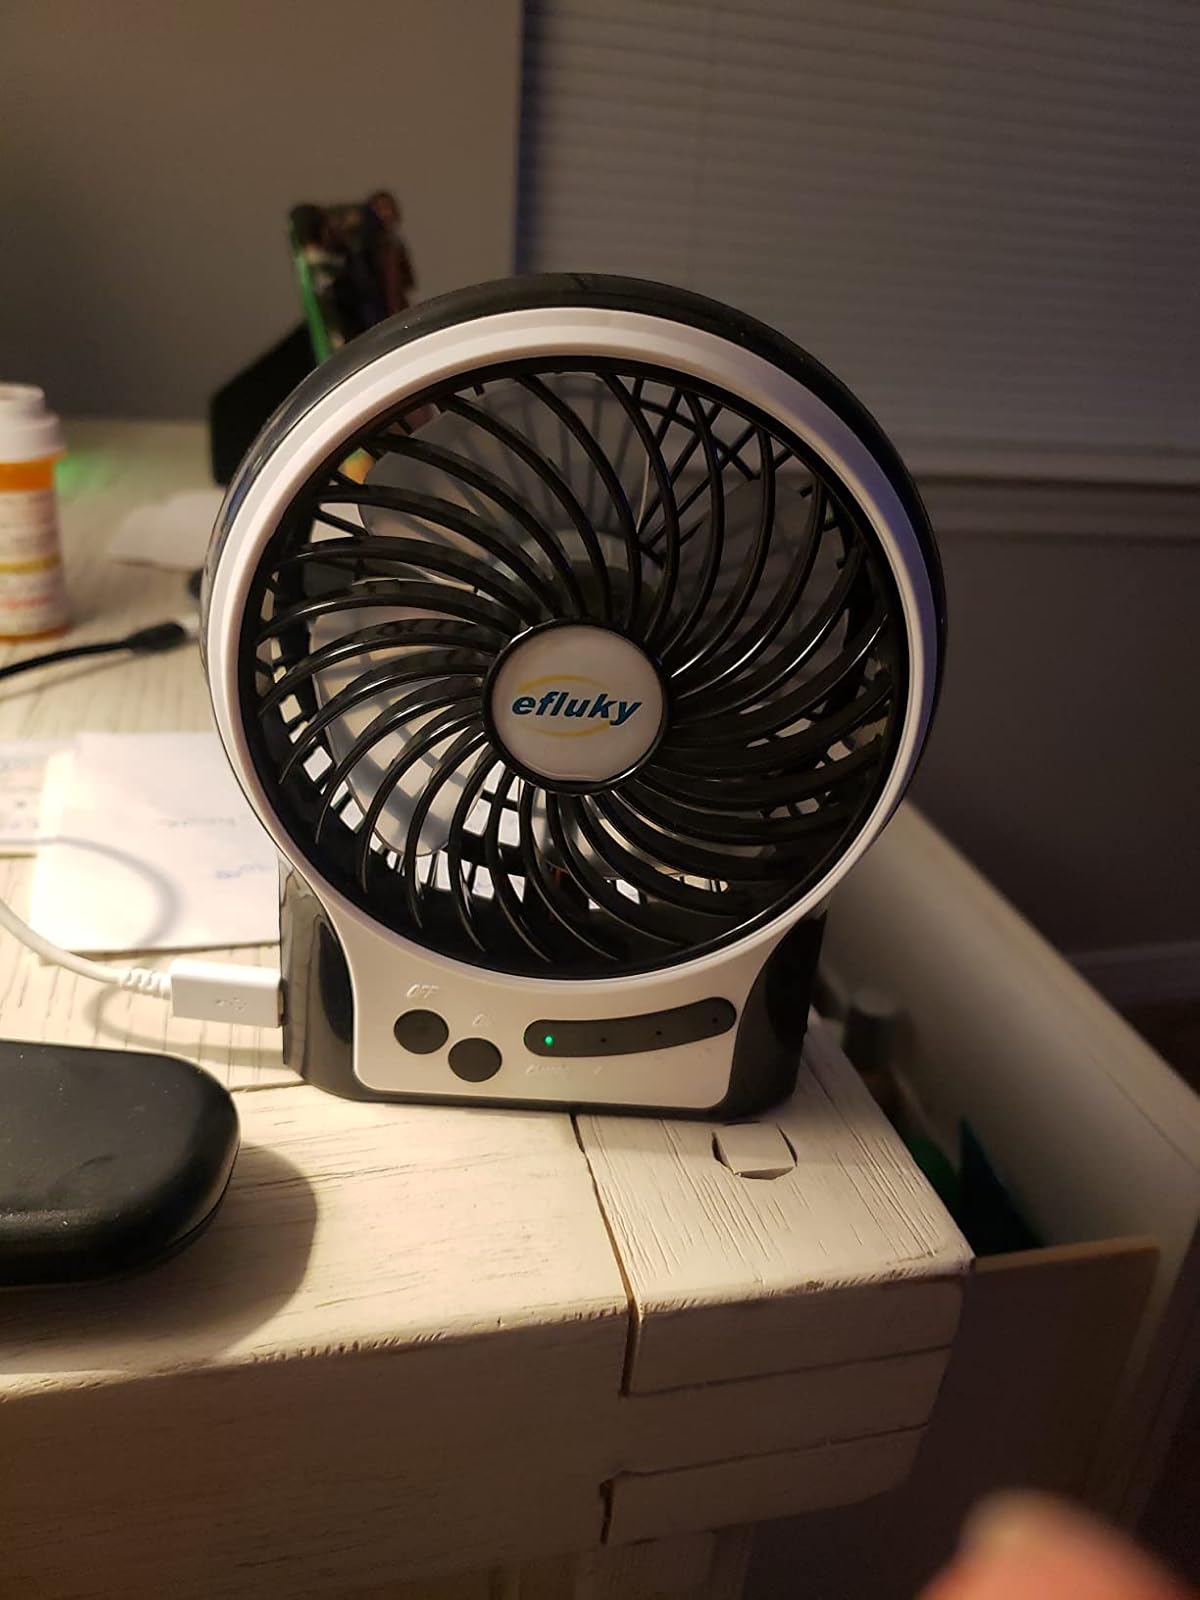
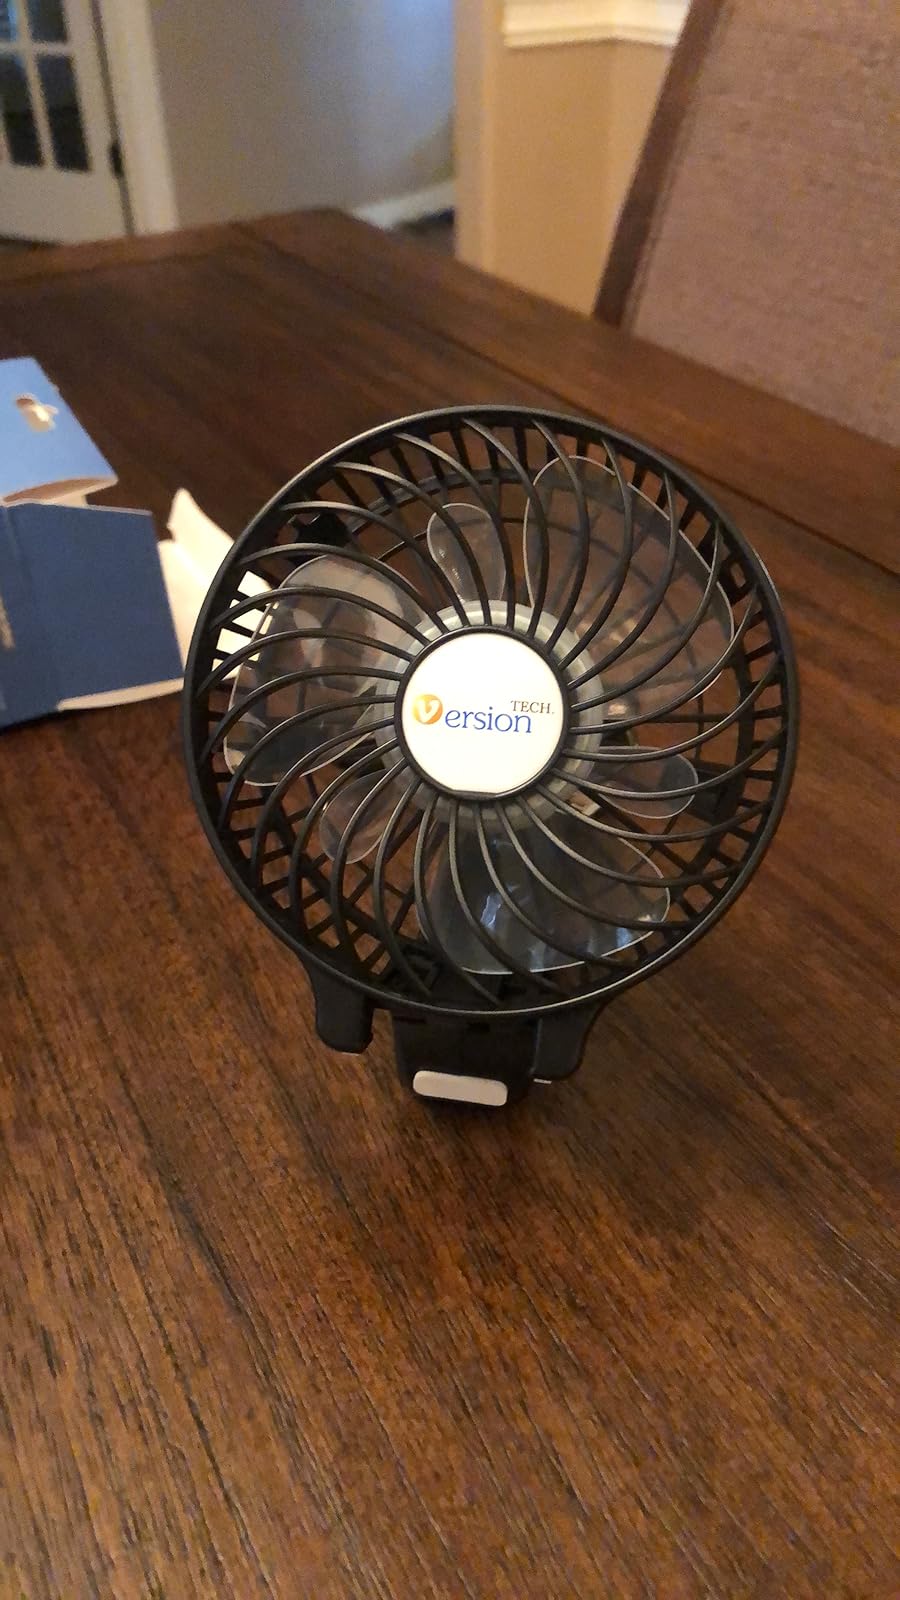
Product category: fan
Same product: no